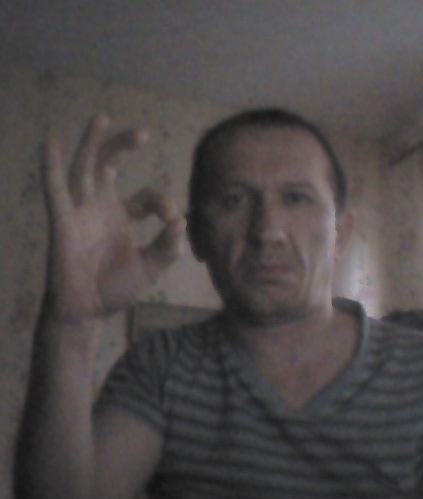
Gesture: ok